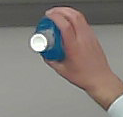
Product: sensodyne_mouthwash